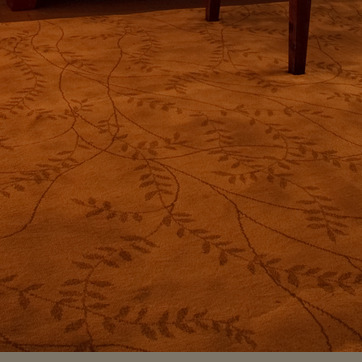
Material: carpet